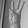
ASL letter: W